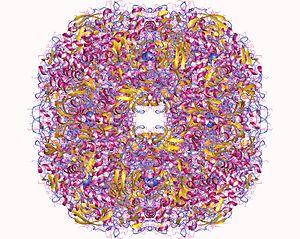
Urease
Urease hetero24mer, Helicobacter pylori.
Urease er et enzym, der katalyserer nedbrydningen af urinstof også kaldet urea til ammoniak og CO₂. Enzymet produceres af en række forskellige bakterier, herunder helicobacter pylori, der er involveret i udviklingen af mavesår.